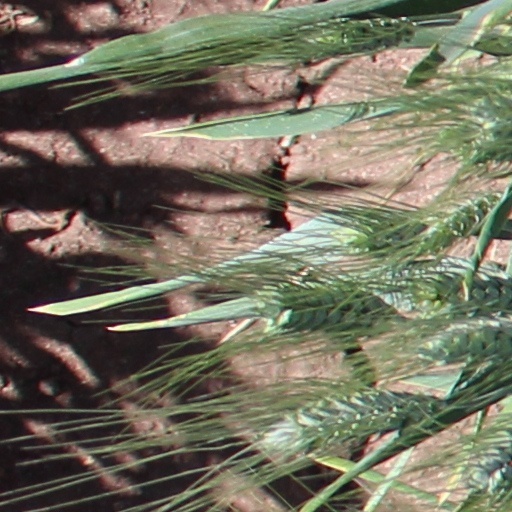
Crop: wheat